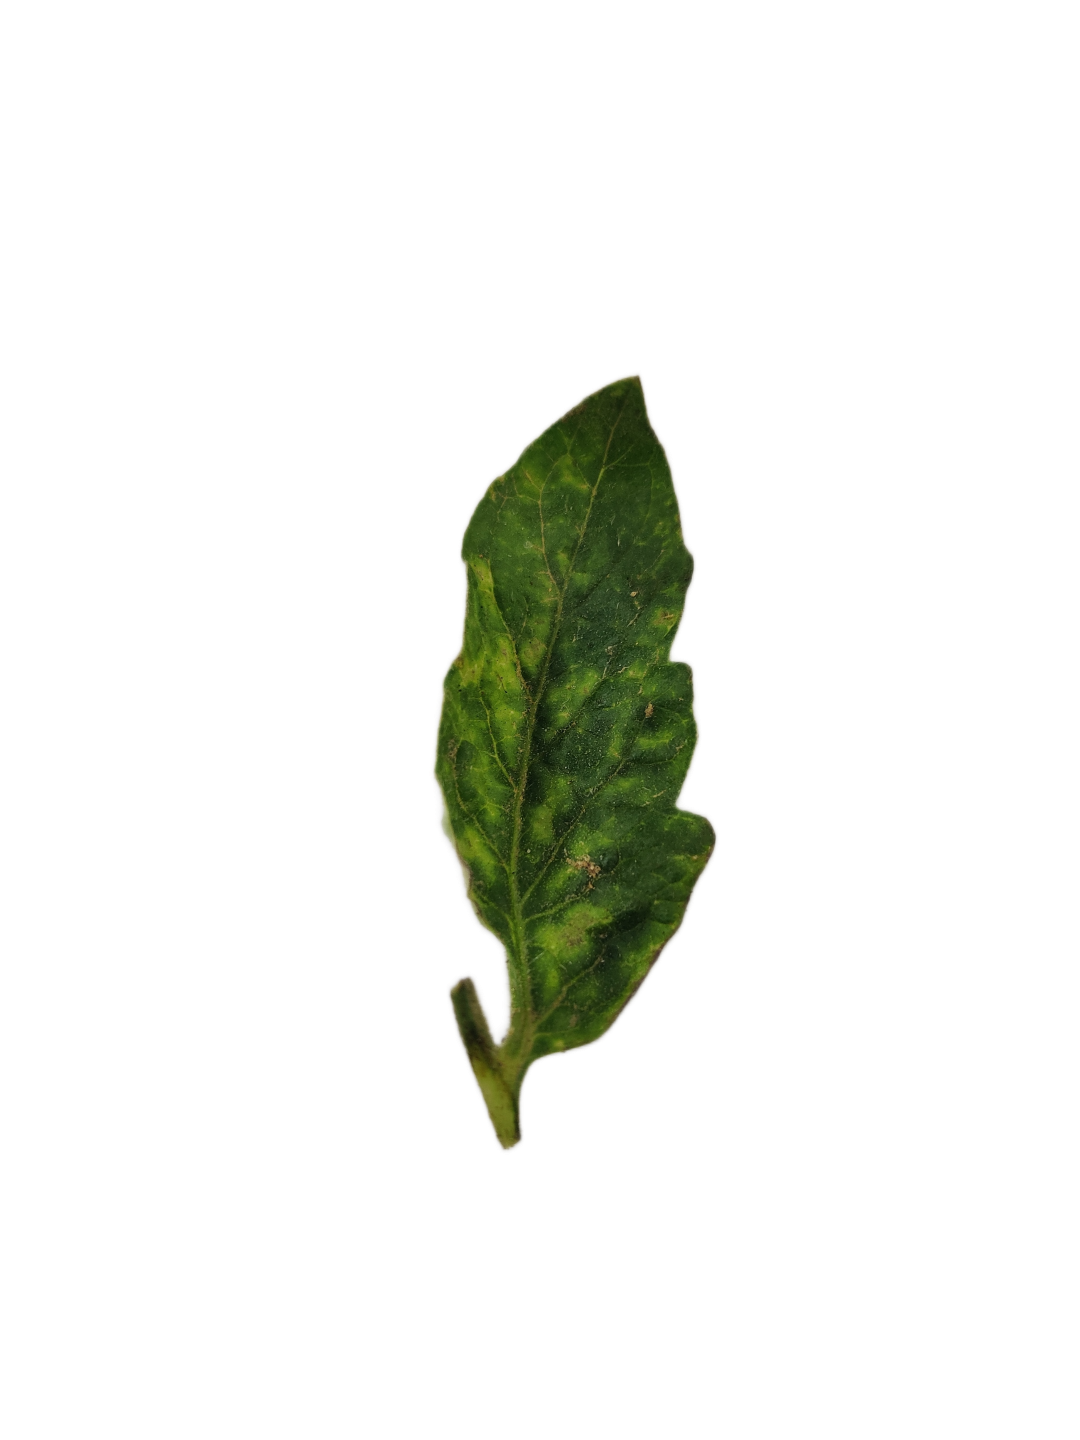
Crop: Tomato
Label: Mosaic